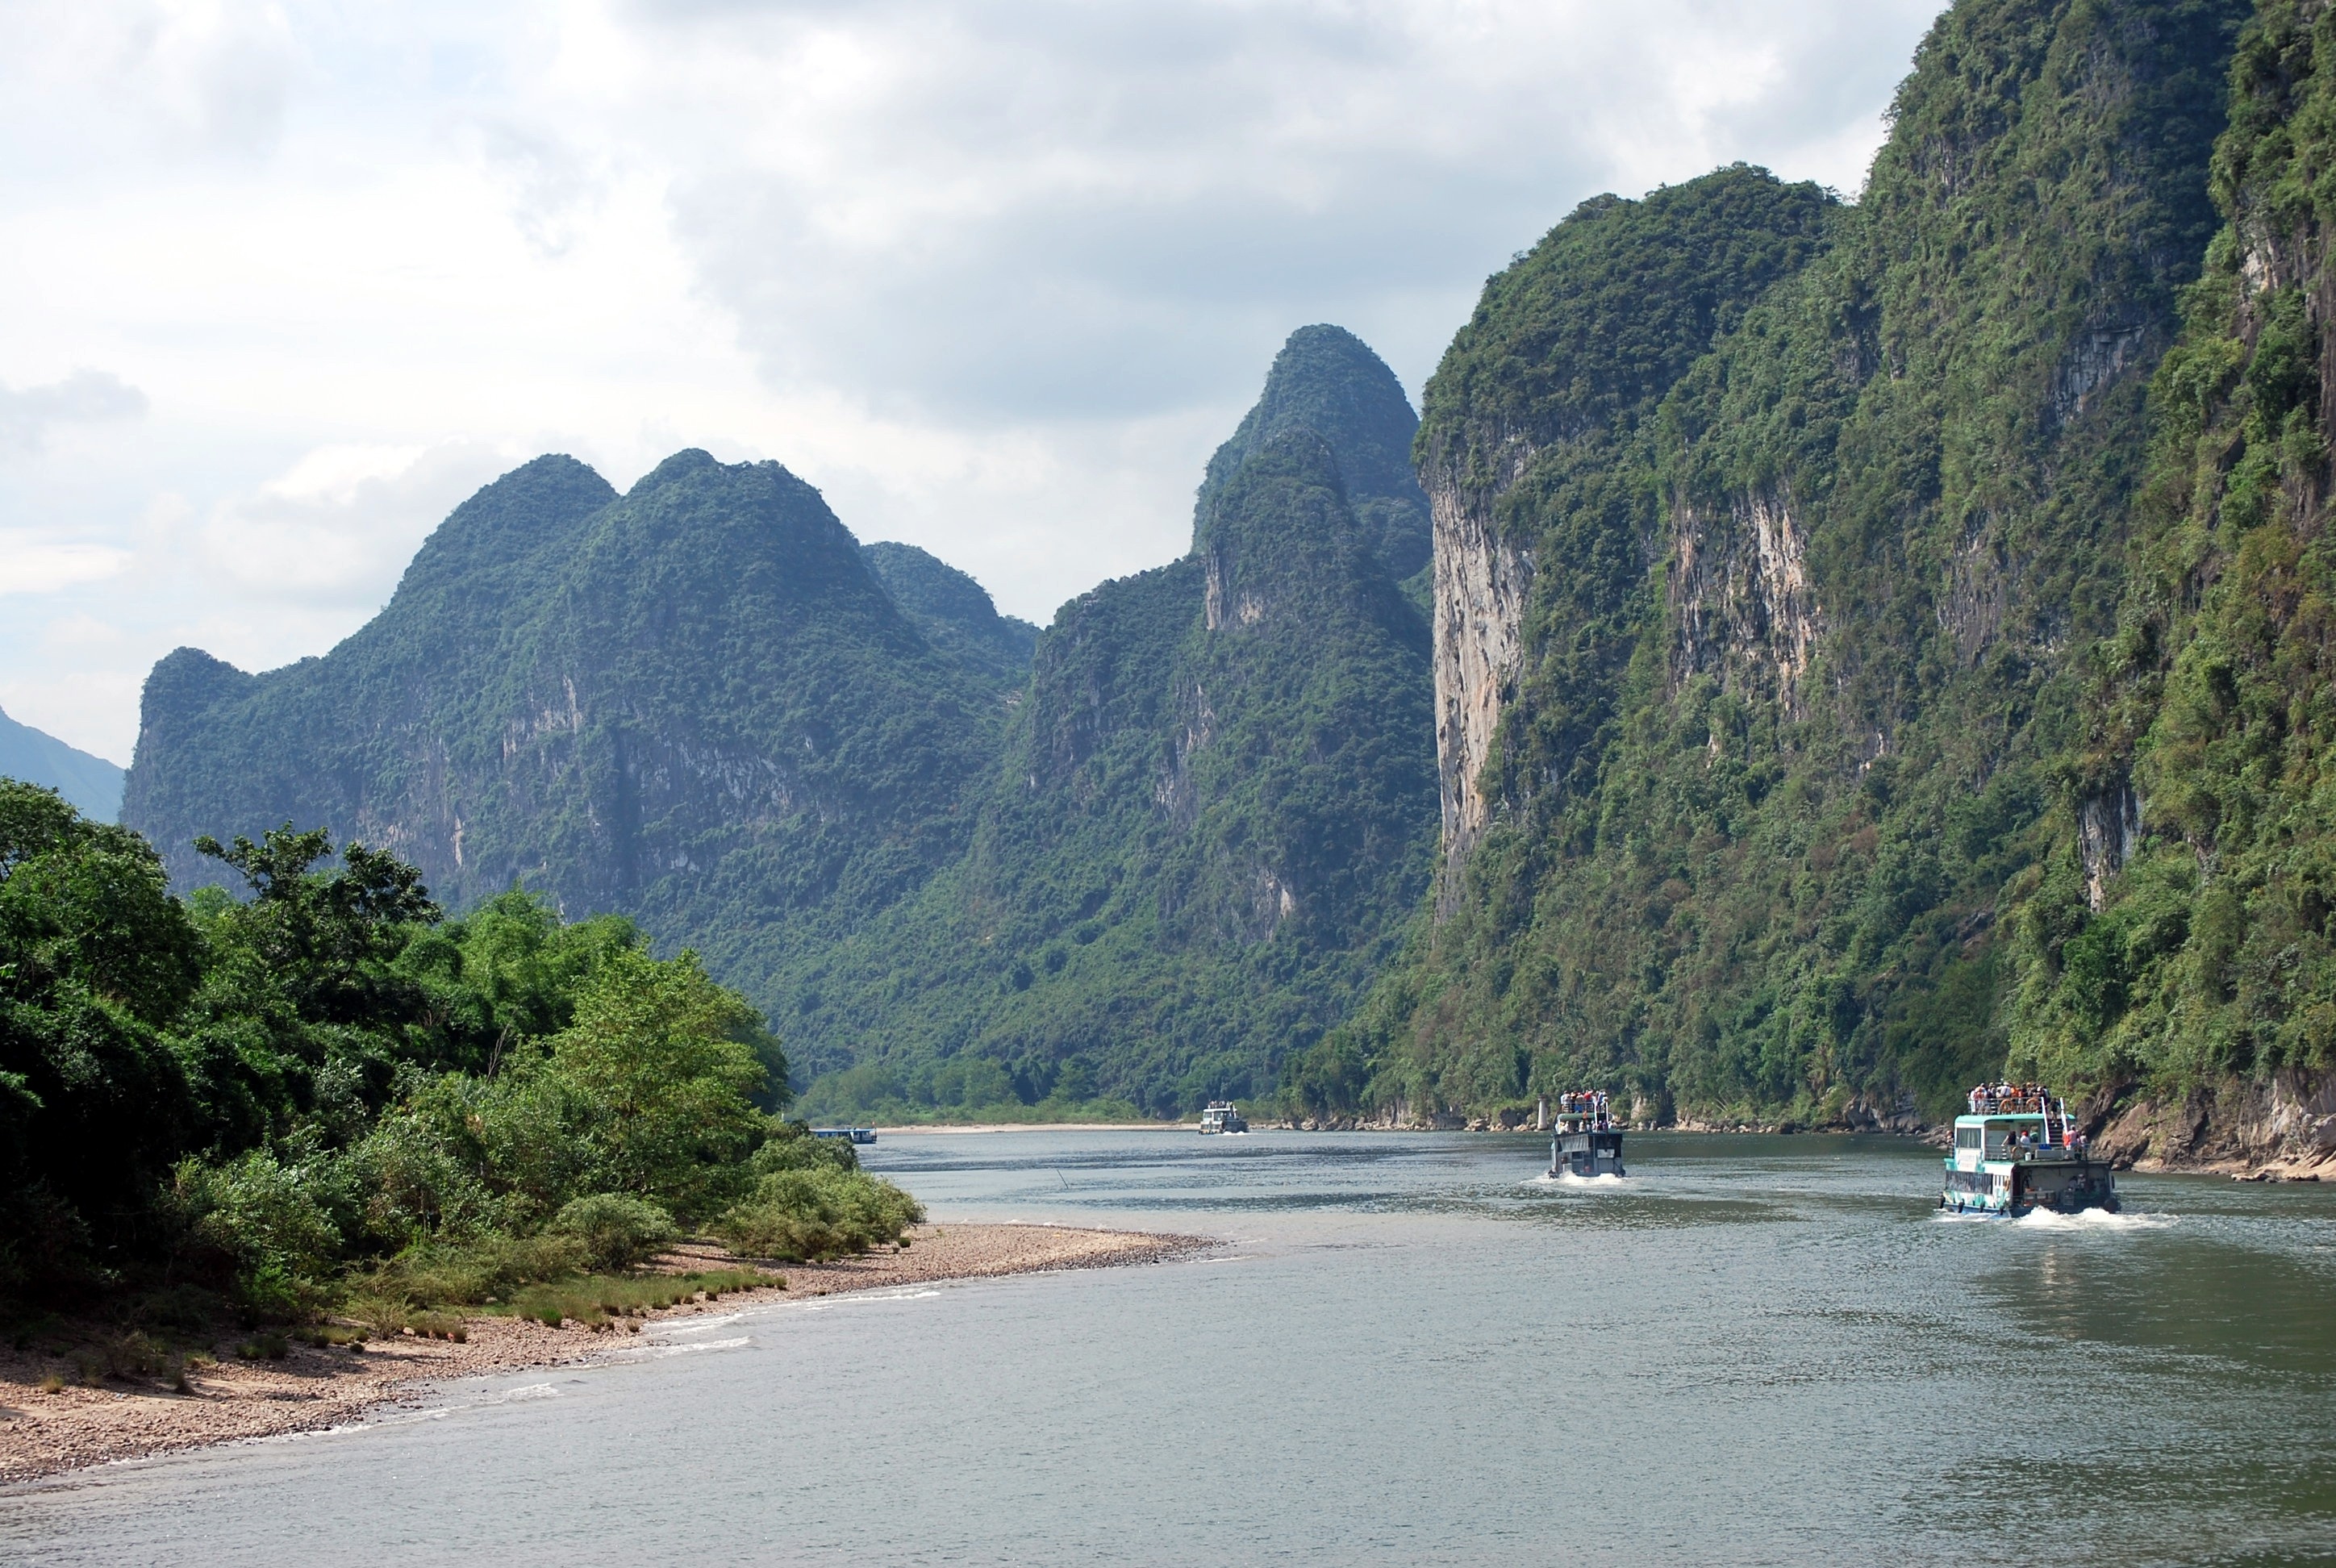
sea, coast, mountain, boat, river, mountain range, vacation, cliff, bay, fjord, terrain, body of water, tour, boats, loch, landform, geographical feature